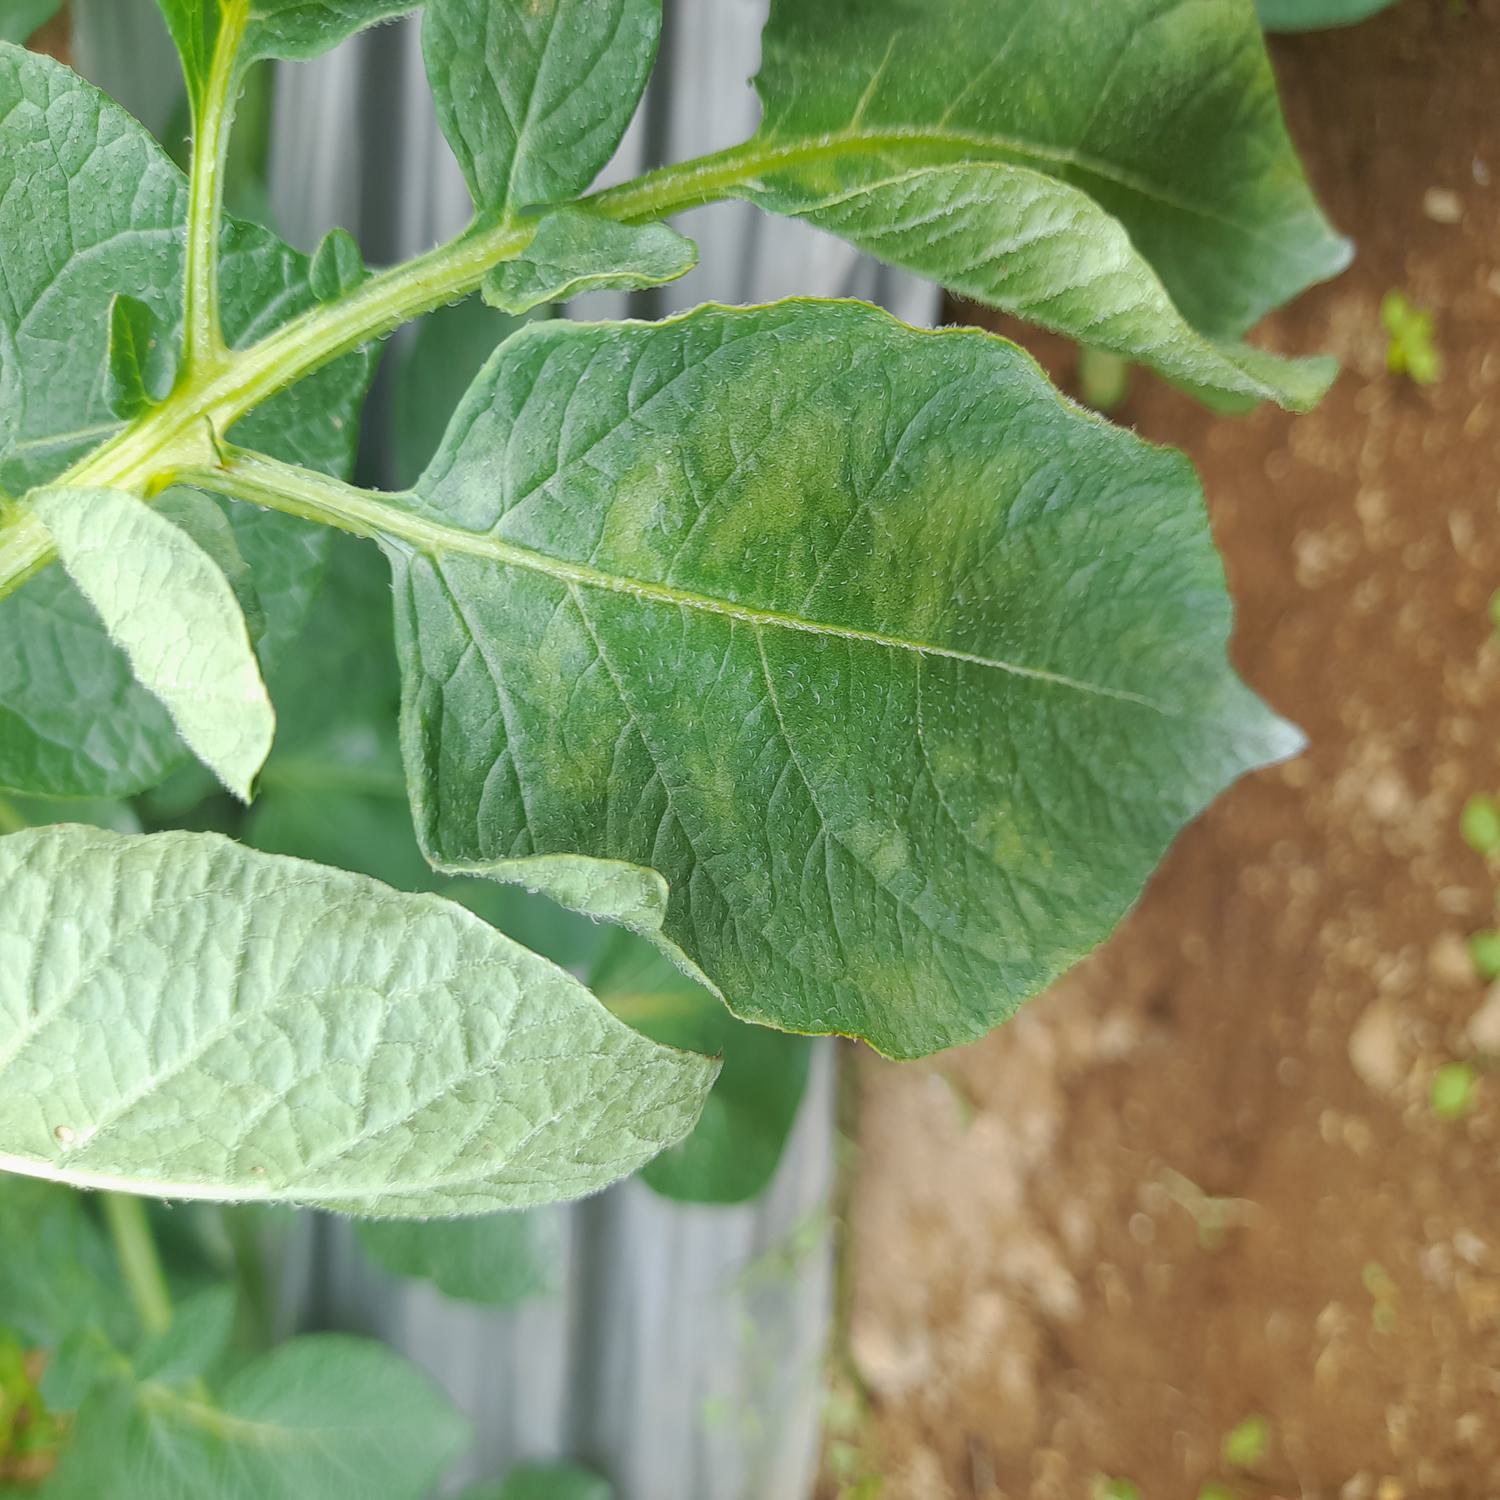
Etiqueta: Virus